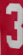
Number: 3